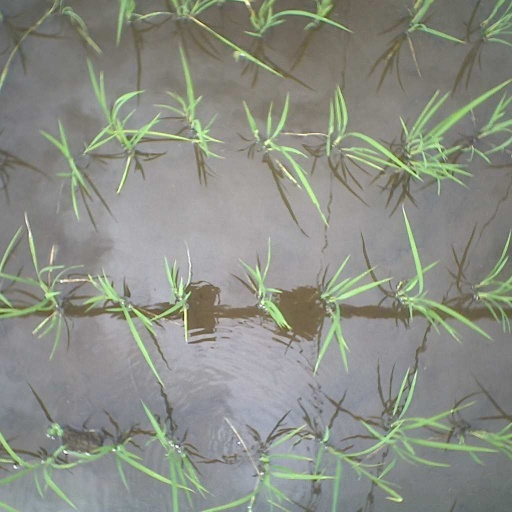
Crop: rice